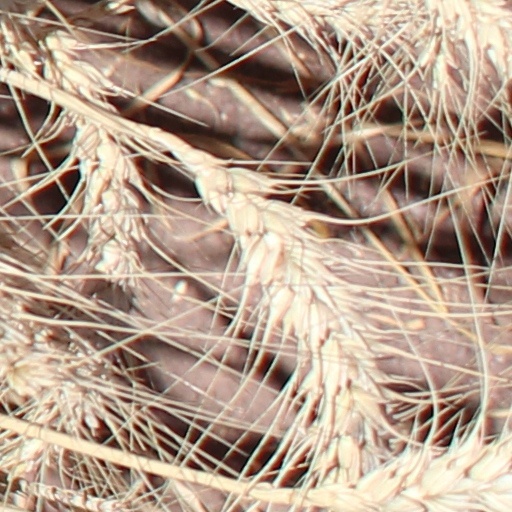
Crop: wheat